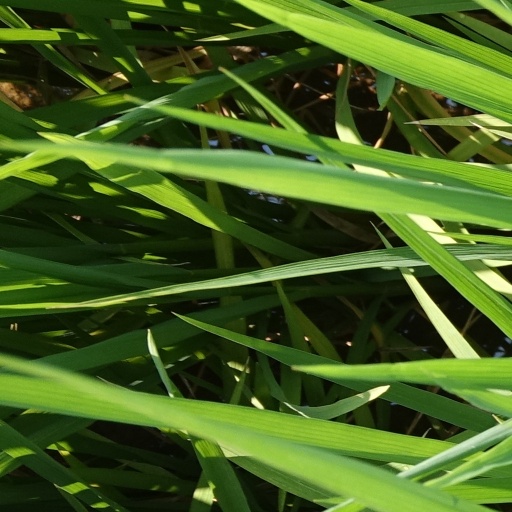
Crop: rice